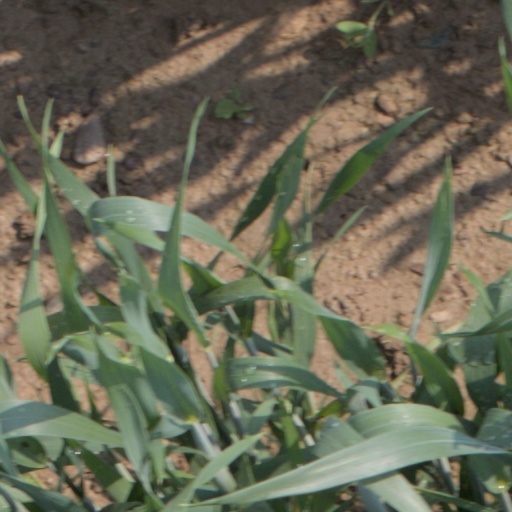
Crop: wheat